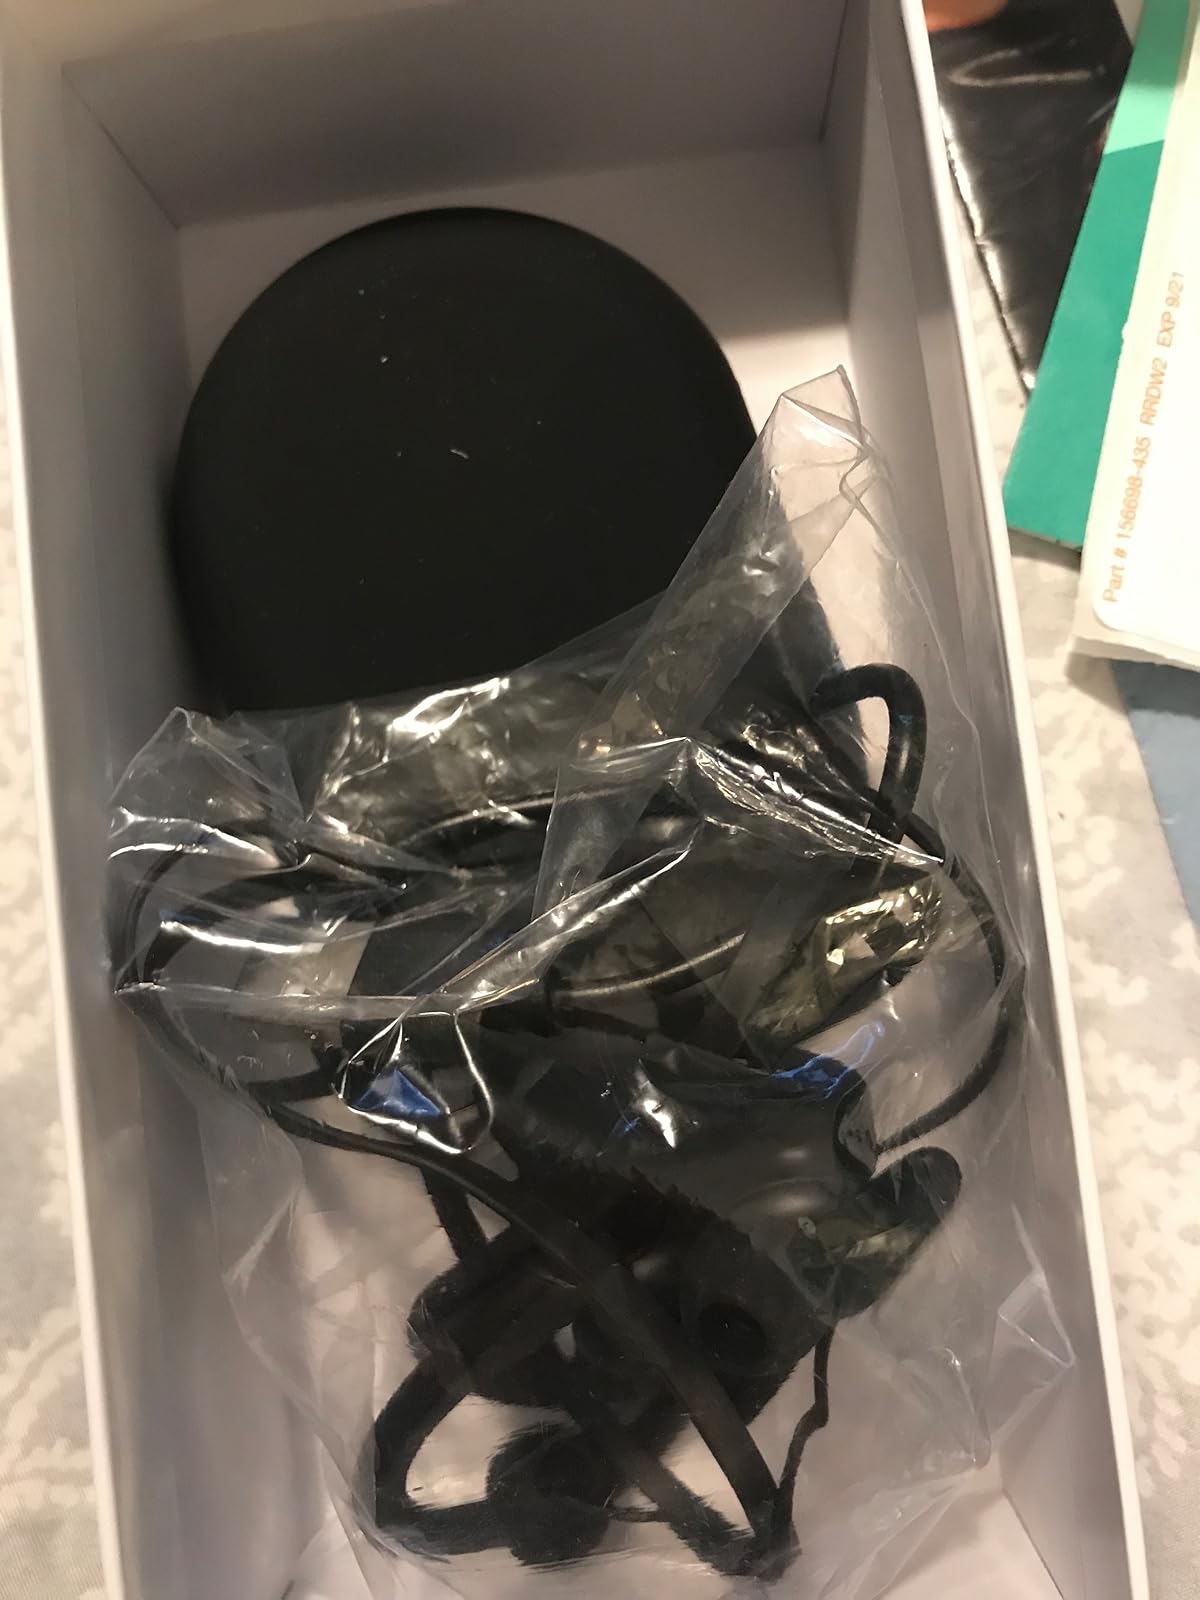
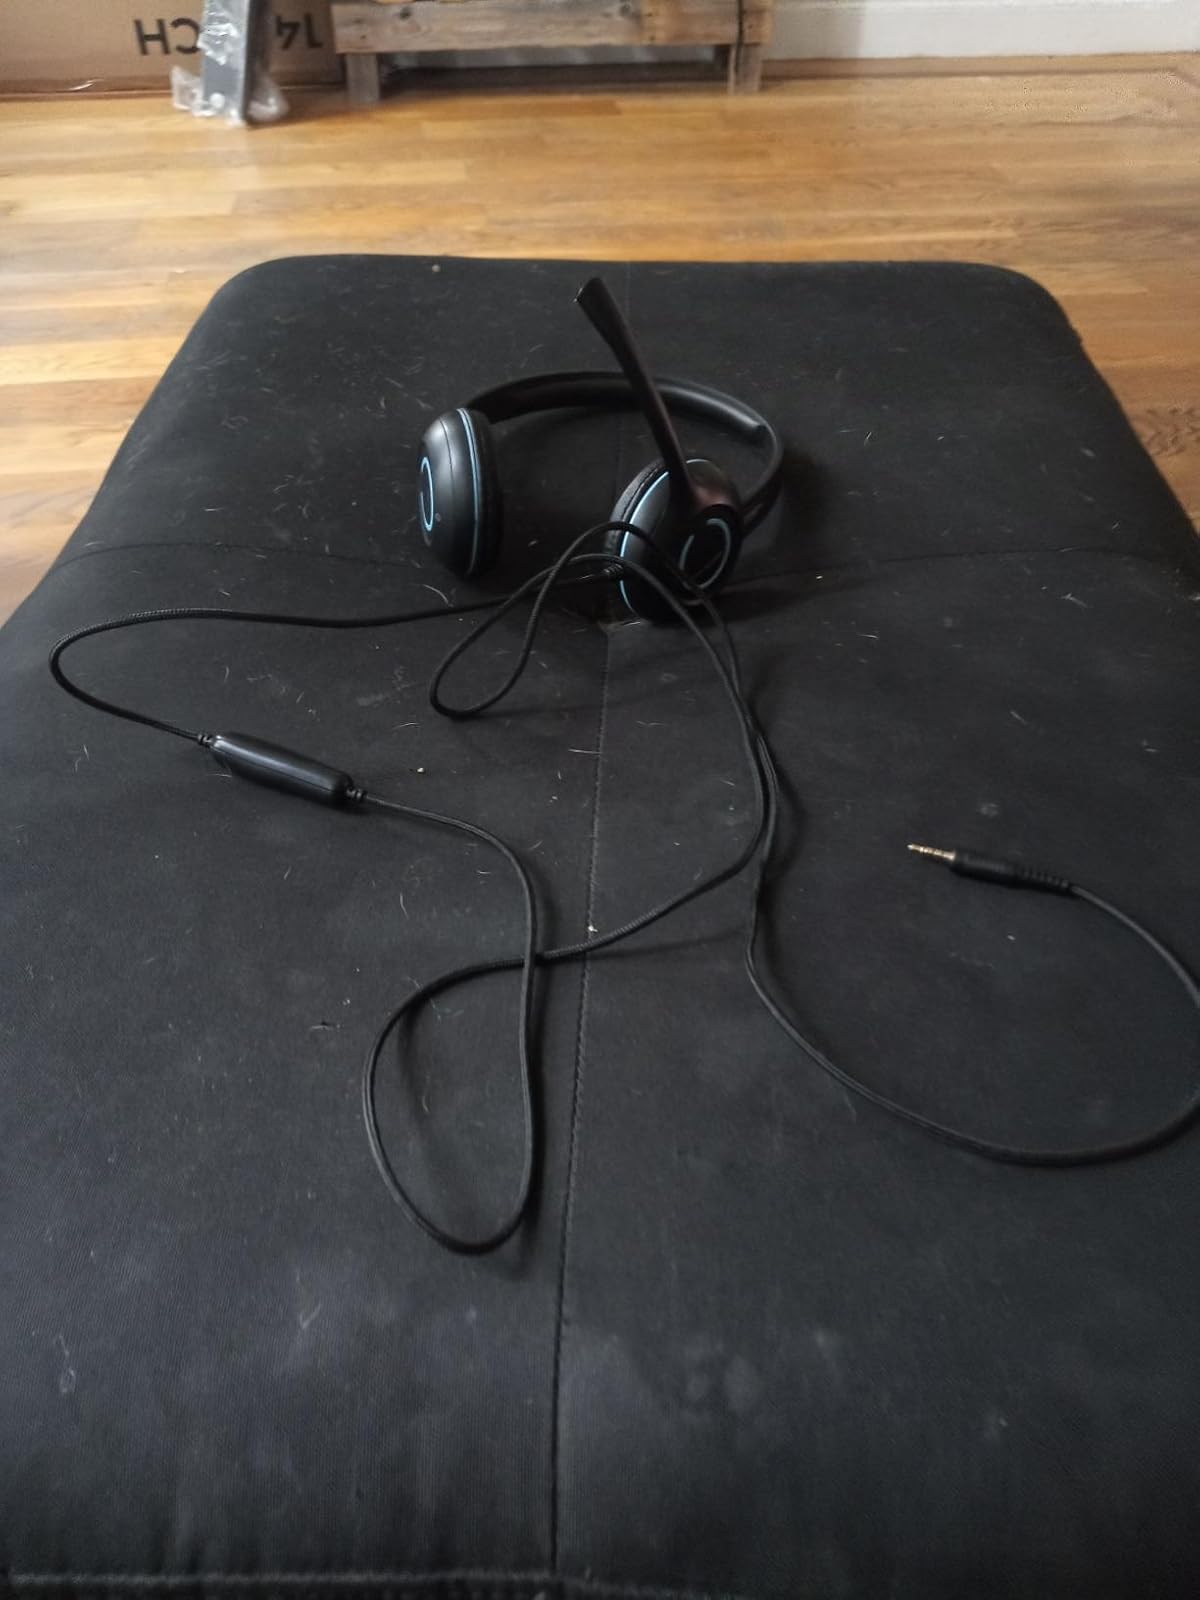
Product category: headphones
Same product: no